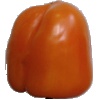
Label: orange_pepper